Red-throated loon

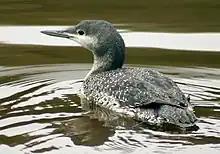
Greyish bird with white speckles on its back and a sharply pointed grey bill floats on water

Used as a food source since prehistoric times, the red-throated loon is still hunted by indigenous peoples in some parts of the world today. Eggs as well as birds are taken, sometimes in significant numbers; during one study on northern Canada's Igloolik Island, 73% of all red-throated loon eggs laid within the study site over two breeding seasons were collected by indigenous inhabitants of the island. In some parts of Russia, red-throated loon skins were traditionally used to make caps and various clothing decorations, including collars. The species was also central to the creation mythologies of indigenous groups throughout the Holarctic. According to the myth—which varies only slightly between versions, despite the sometimes-vast distances that separated the groups who believed it—the loon was asked by a great shaman to bring up earth from the bottom of the sea. That earth was then used to build the world's dry land.